Adjutant General of New Hampshire

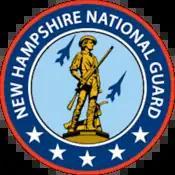
Historic emblem of the New Hampshire National Guard

Herbert E. Tutherly, who held the position in the early 20th century, was the first career military officer to do so. Kenneth R. Clark, who held the position 2004–2009, was the first to come from the Air Force; each of his predecessors who served in the United States Armed Forces came from the Army.